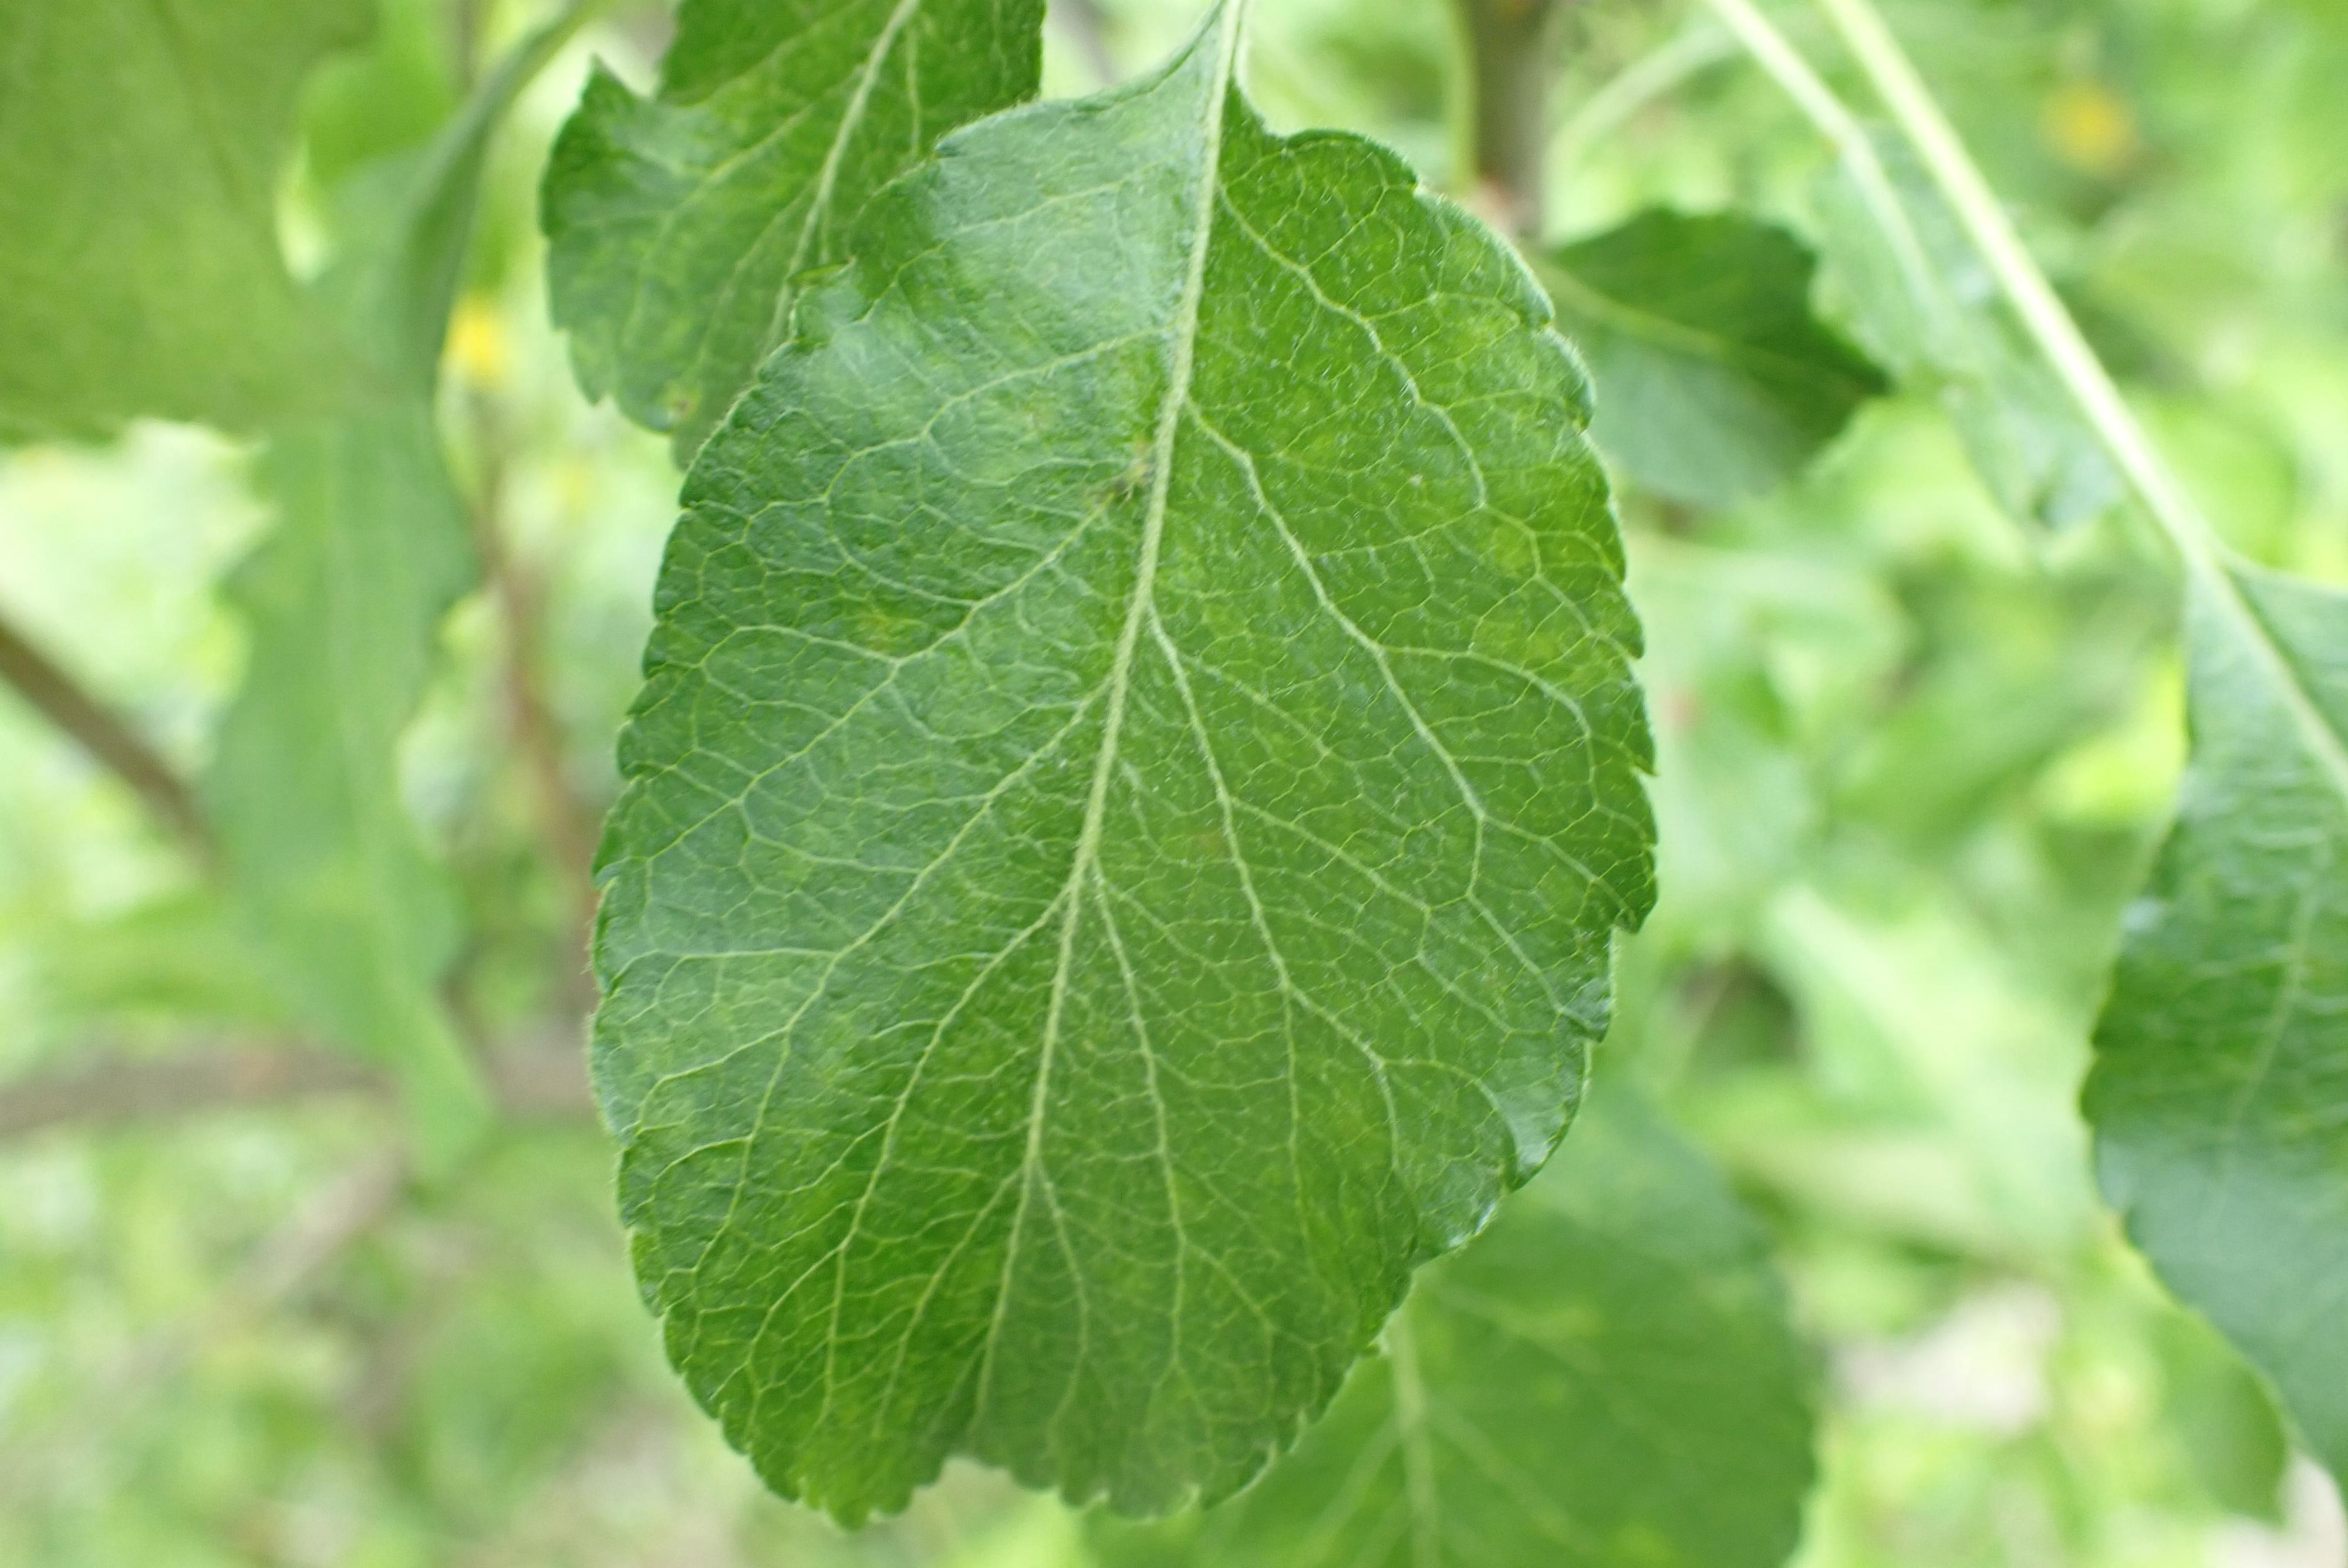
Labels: scab